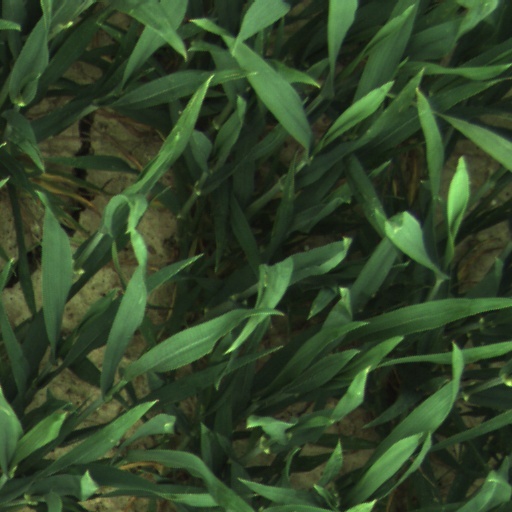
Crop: wheat